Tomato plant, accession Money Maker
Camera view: bottom (45 deg); turntable rotation: 120 degrees
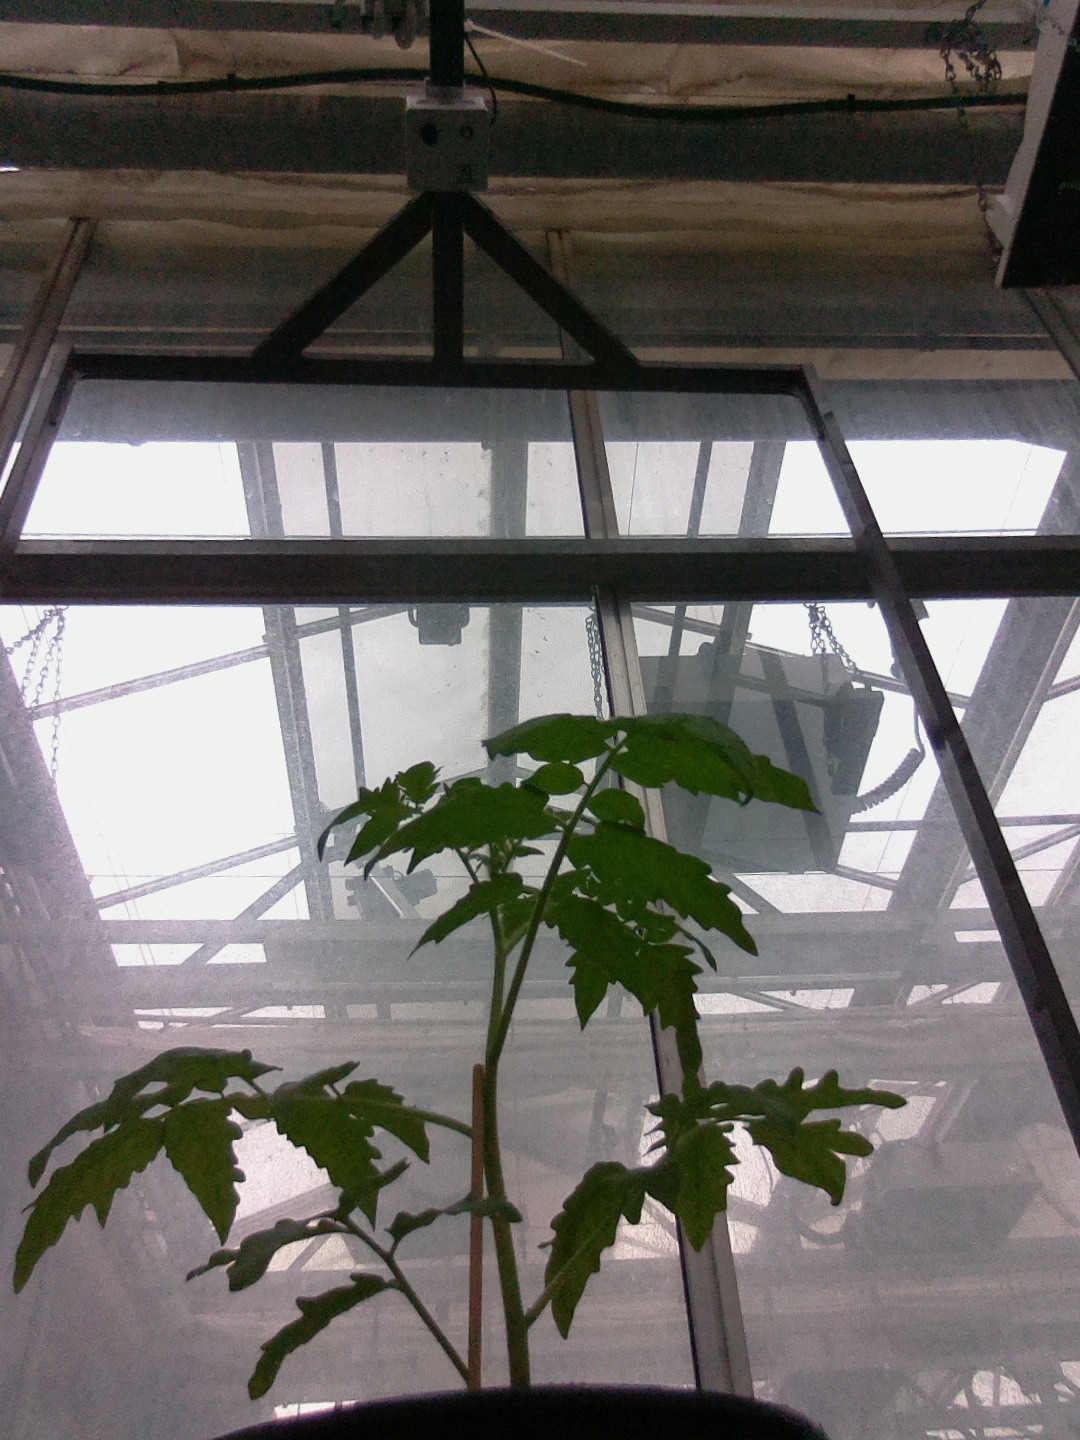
BBCH growth stage 13: 6 of true leaves visible